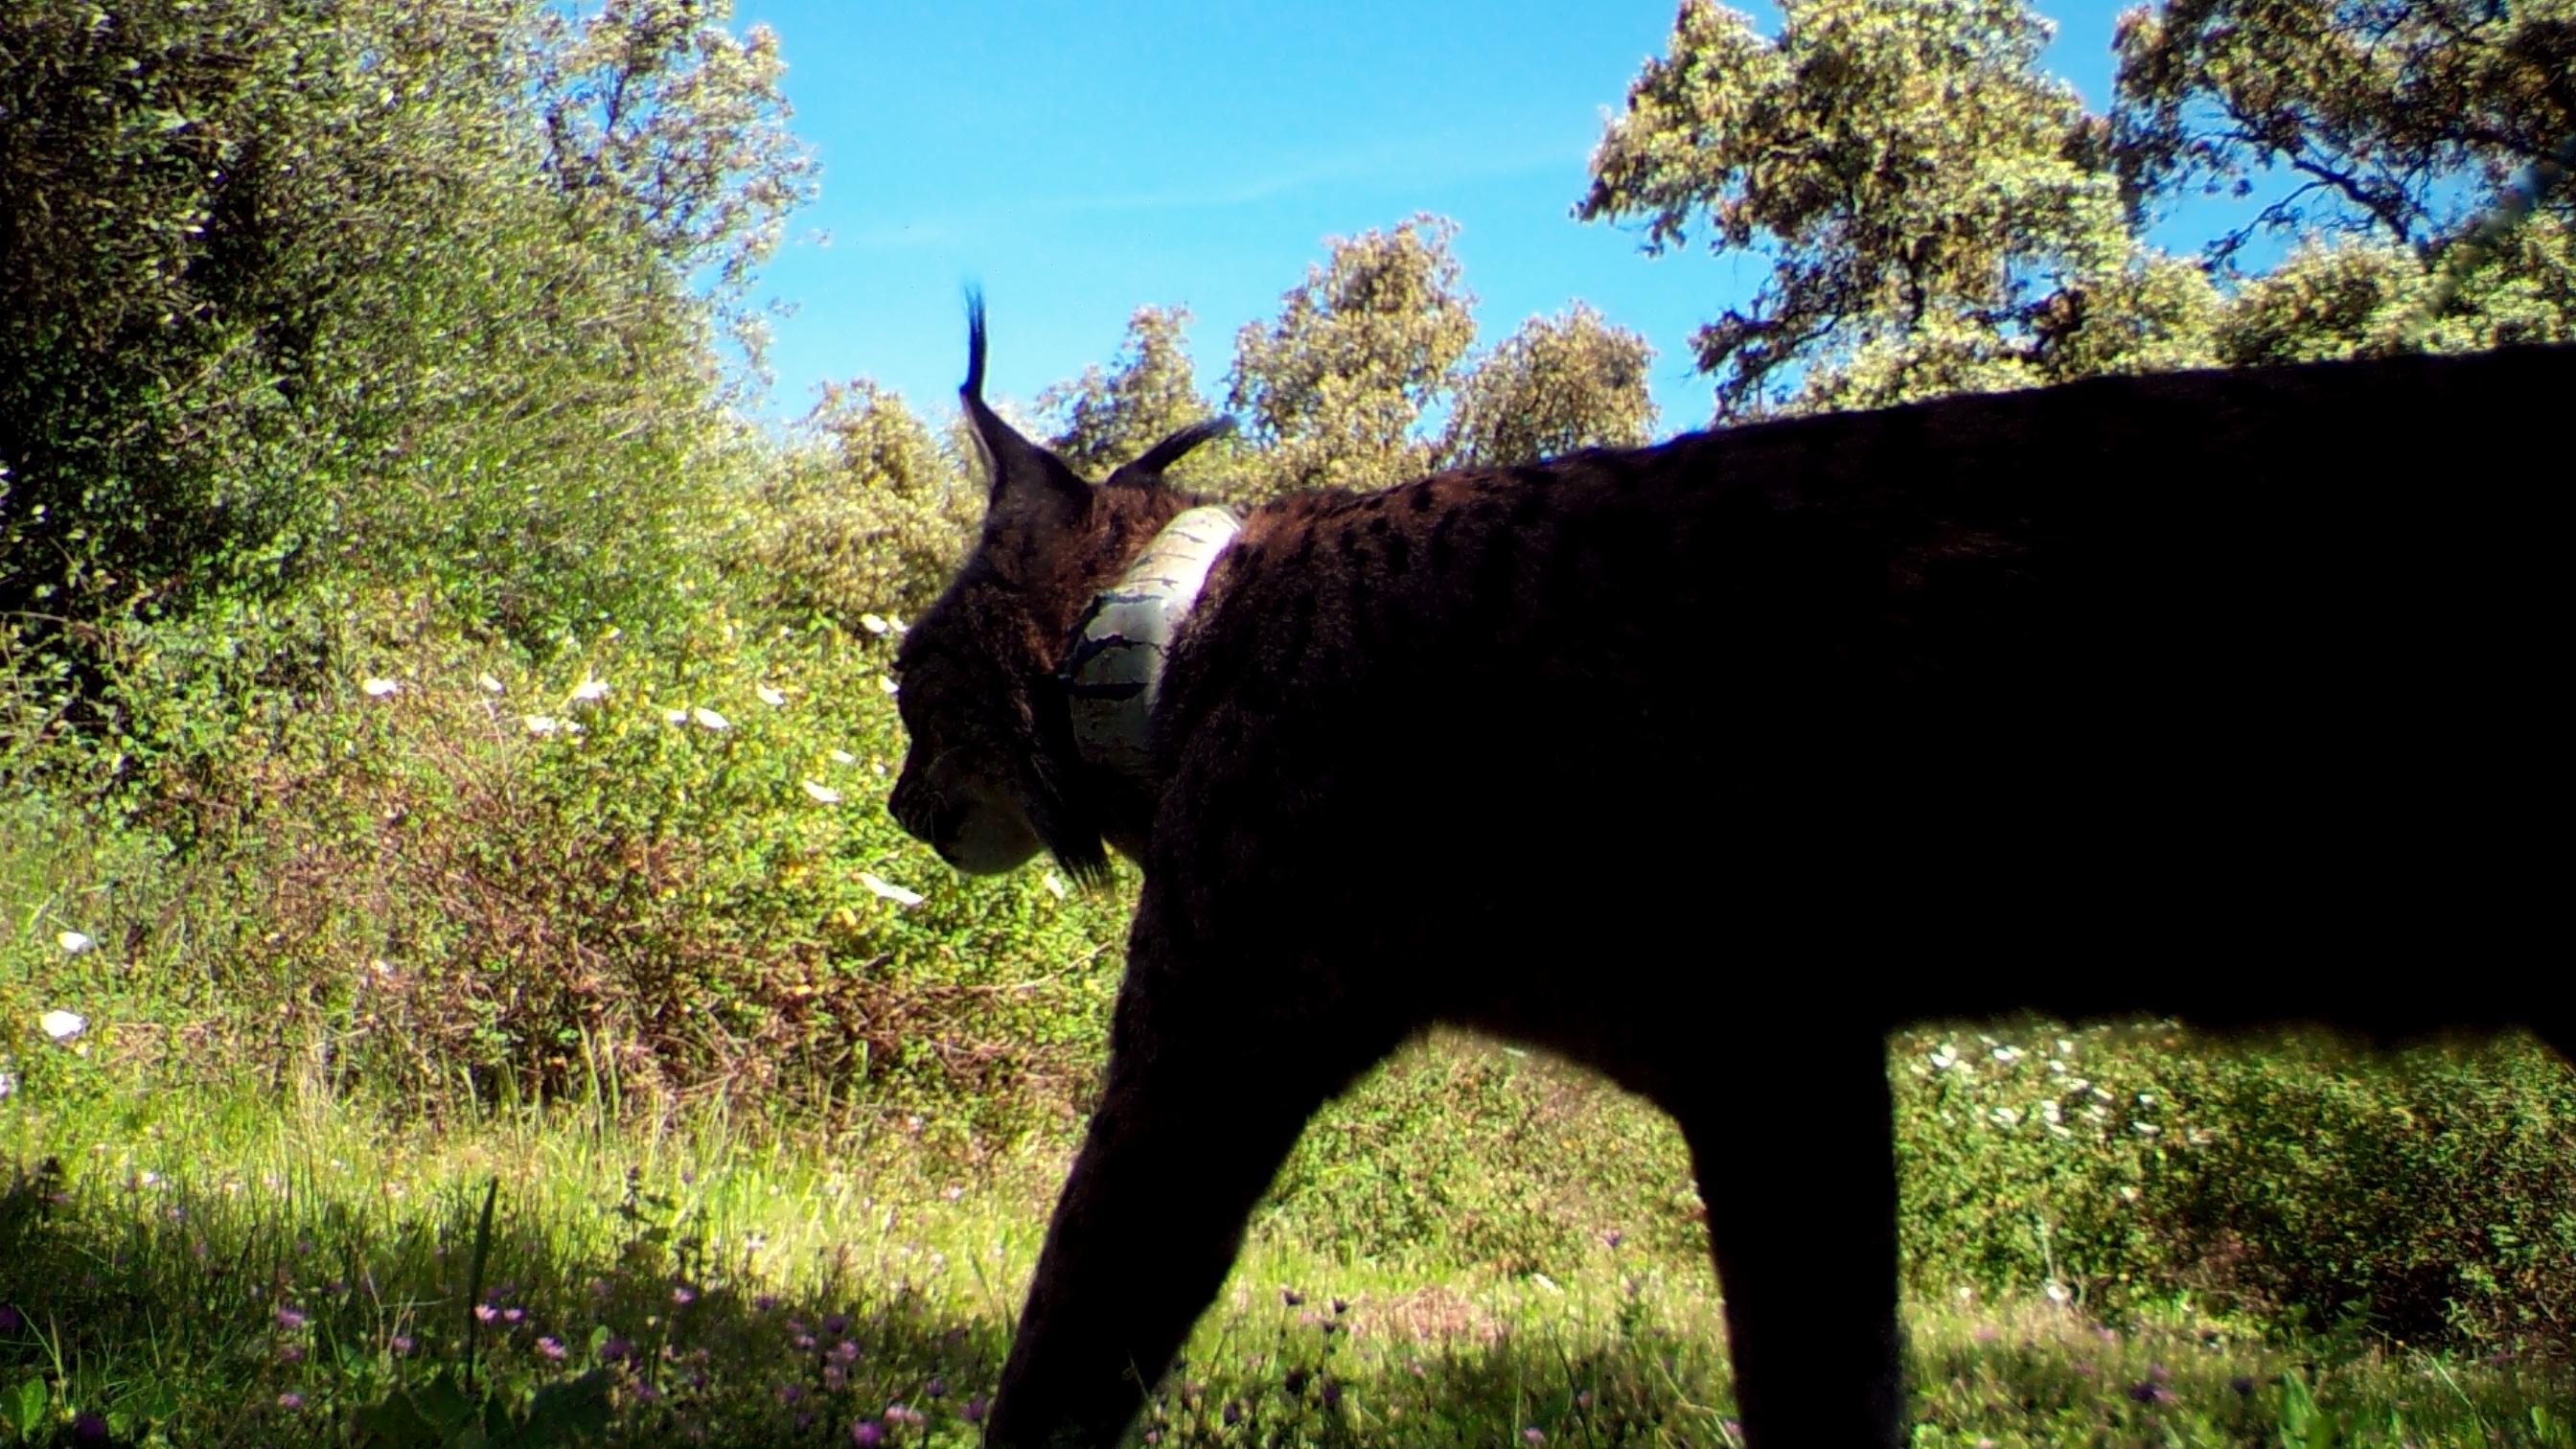
Species: Lynx pardinus